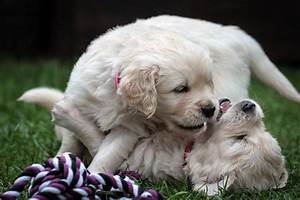
Label: cane